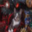
Label: cat